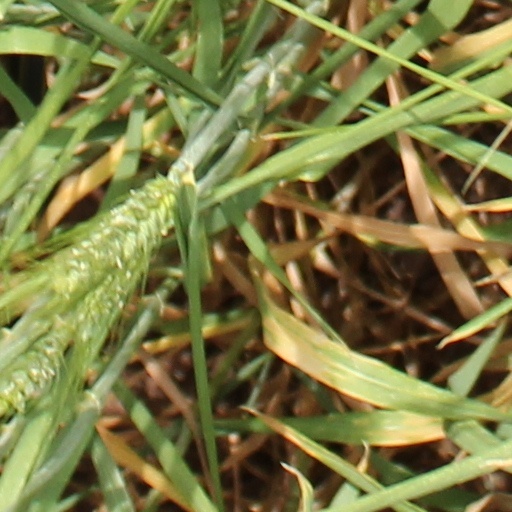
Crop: wheat